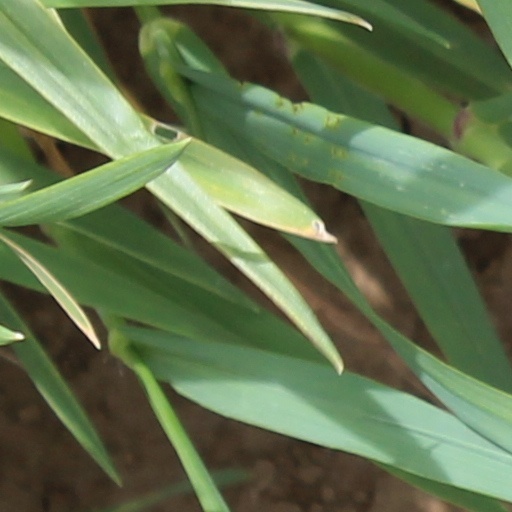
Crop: wheat